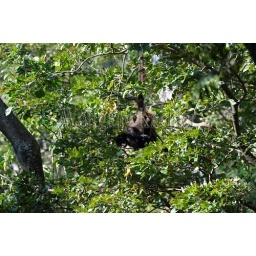
Guatemala, highlands, lake atitlan, near panajachel, rainforest, woolly monkey